Tomsk

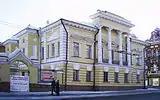
Tomsk Museum for Regional Studies and the Organ Hall of the Philharmonic

Tomsk has the oldest electrical grid in Siberia. There are three power stations in the city: